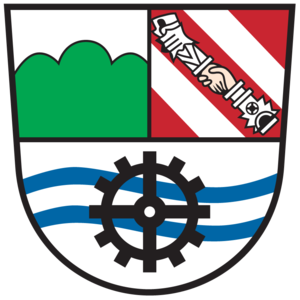
Brückl est une commune autrichienne du district de Sankt Veit an der Glan en Carinthie.